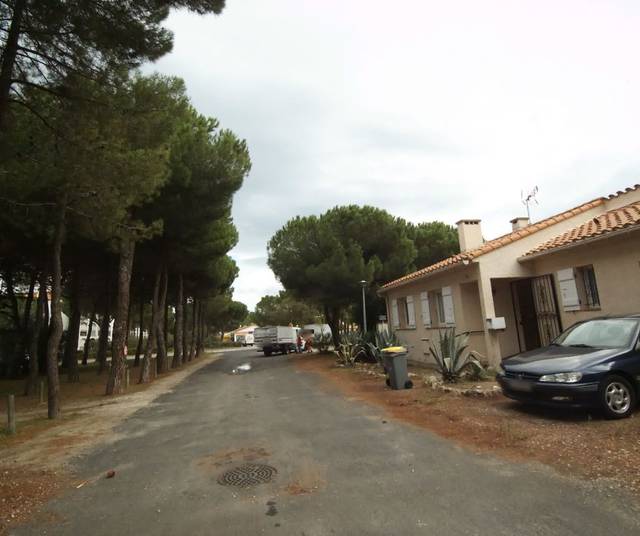
Region: France
Coordinates: 42.564, 3.043